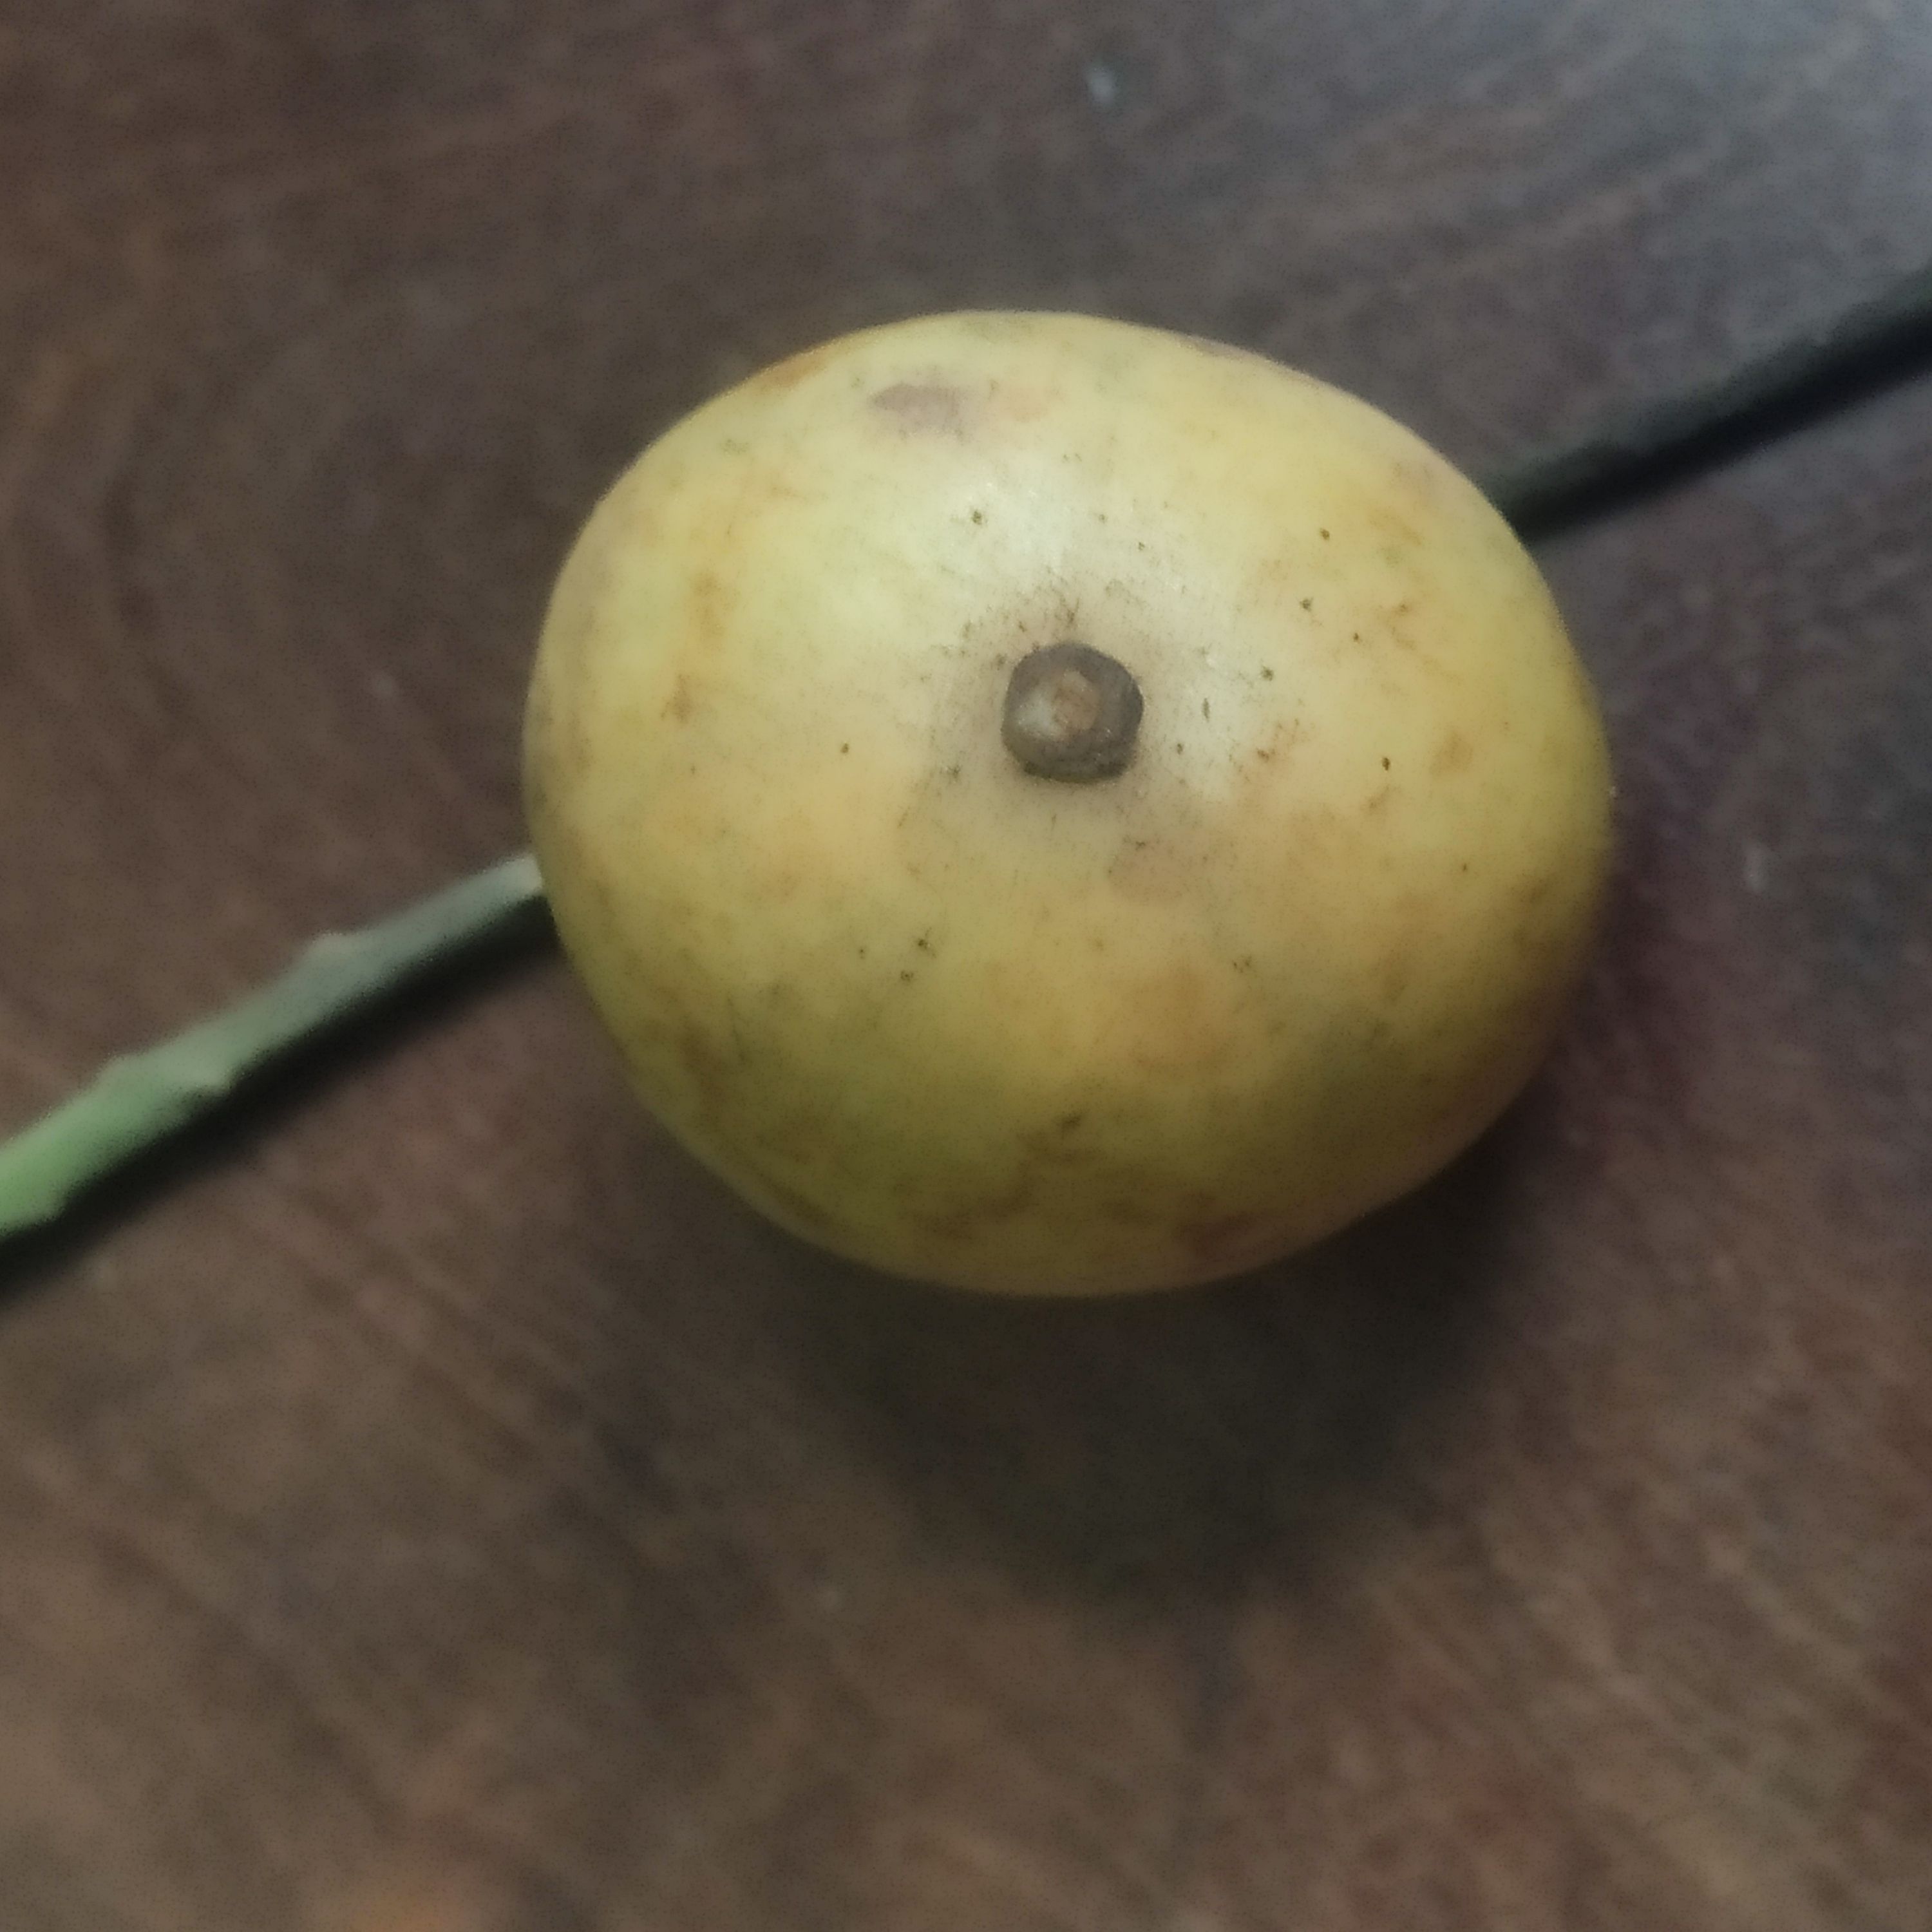
Fruit: burmese-grape
Grade: 1st-grade